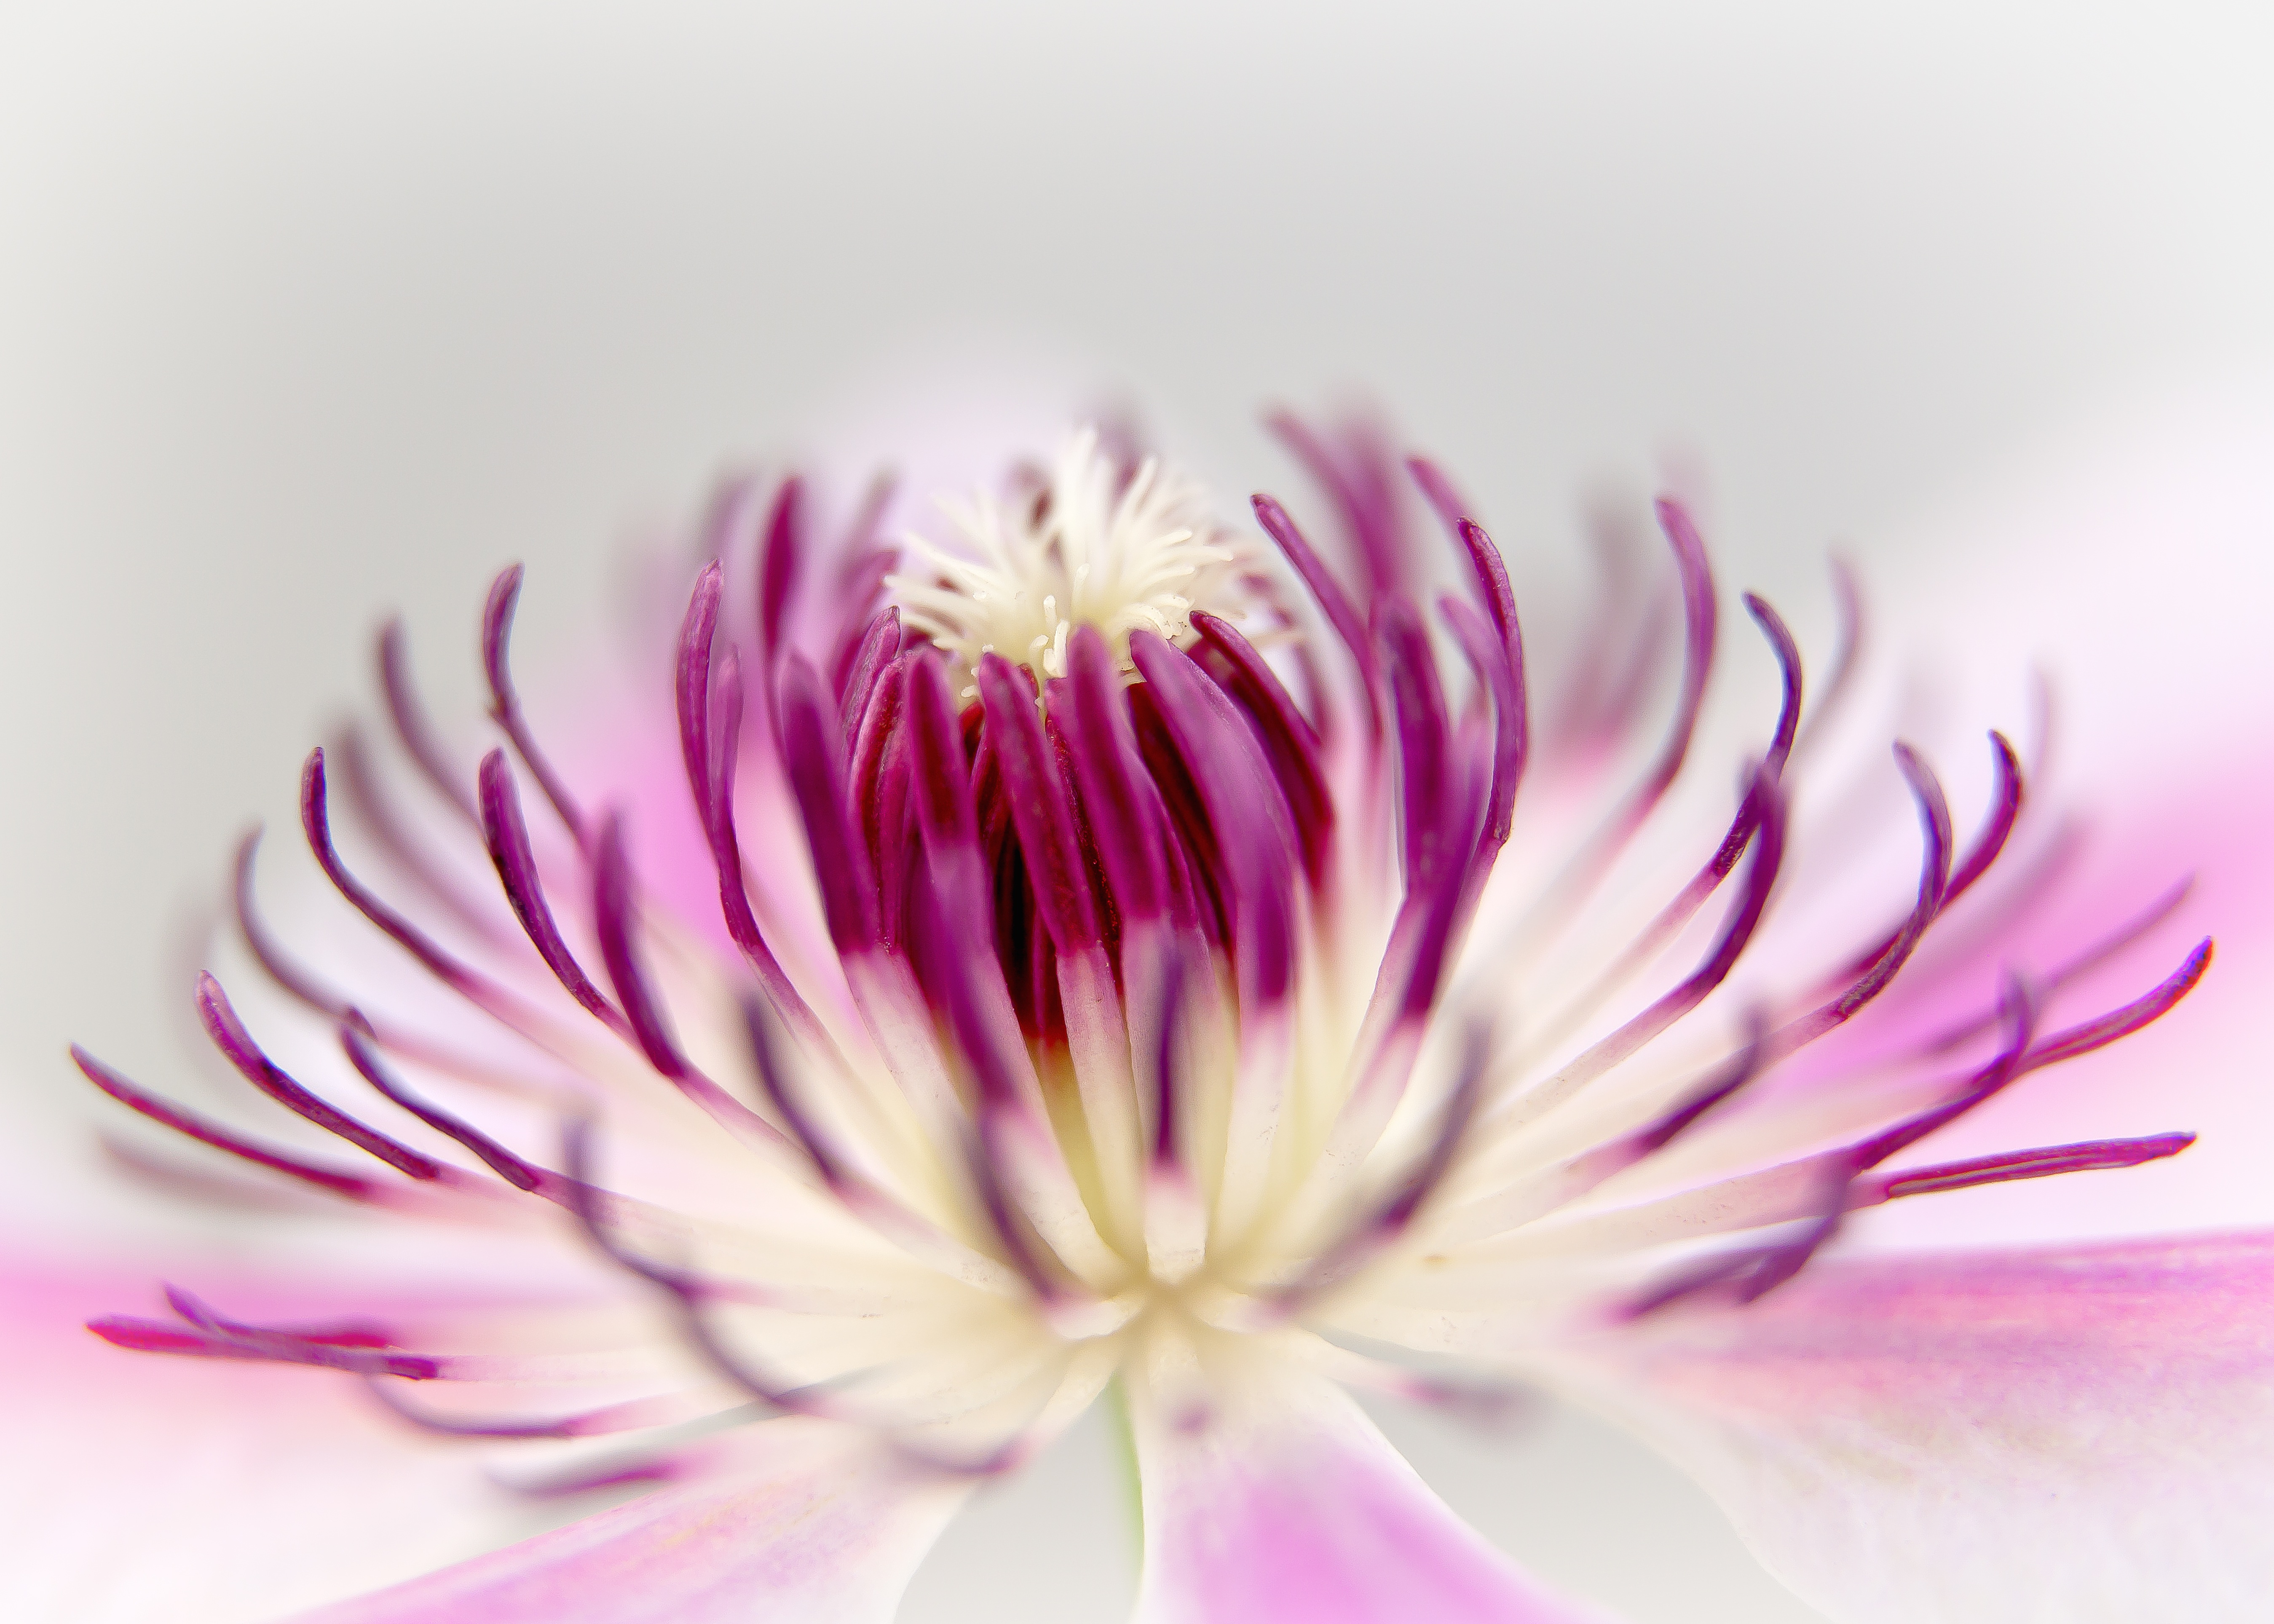
blossom, plant, sun, white, photography, flower, purple, petal, bloom, stamp, climber, pink, close, flora, flowers, close up, magenta, clematis, stamens, macro photography, flowering plant, daisy family, land plant